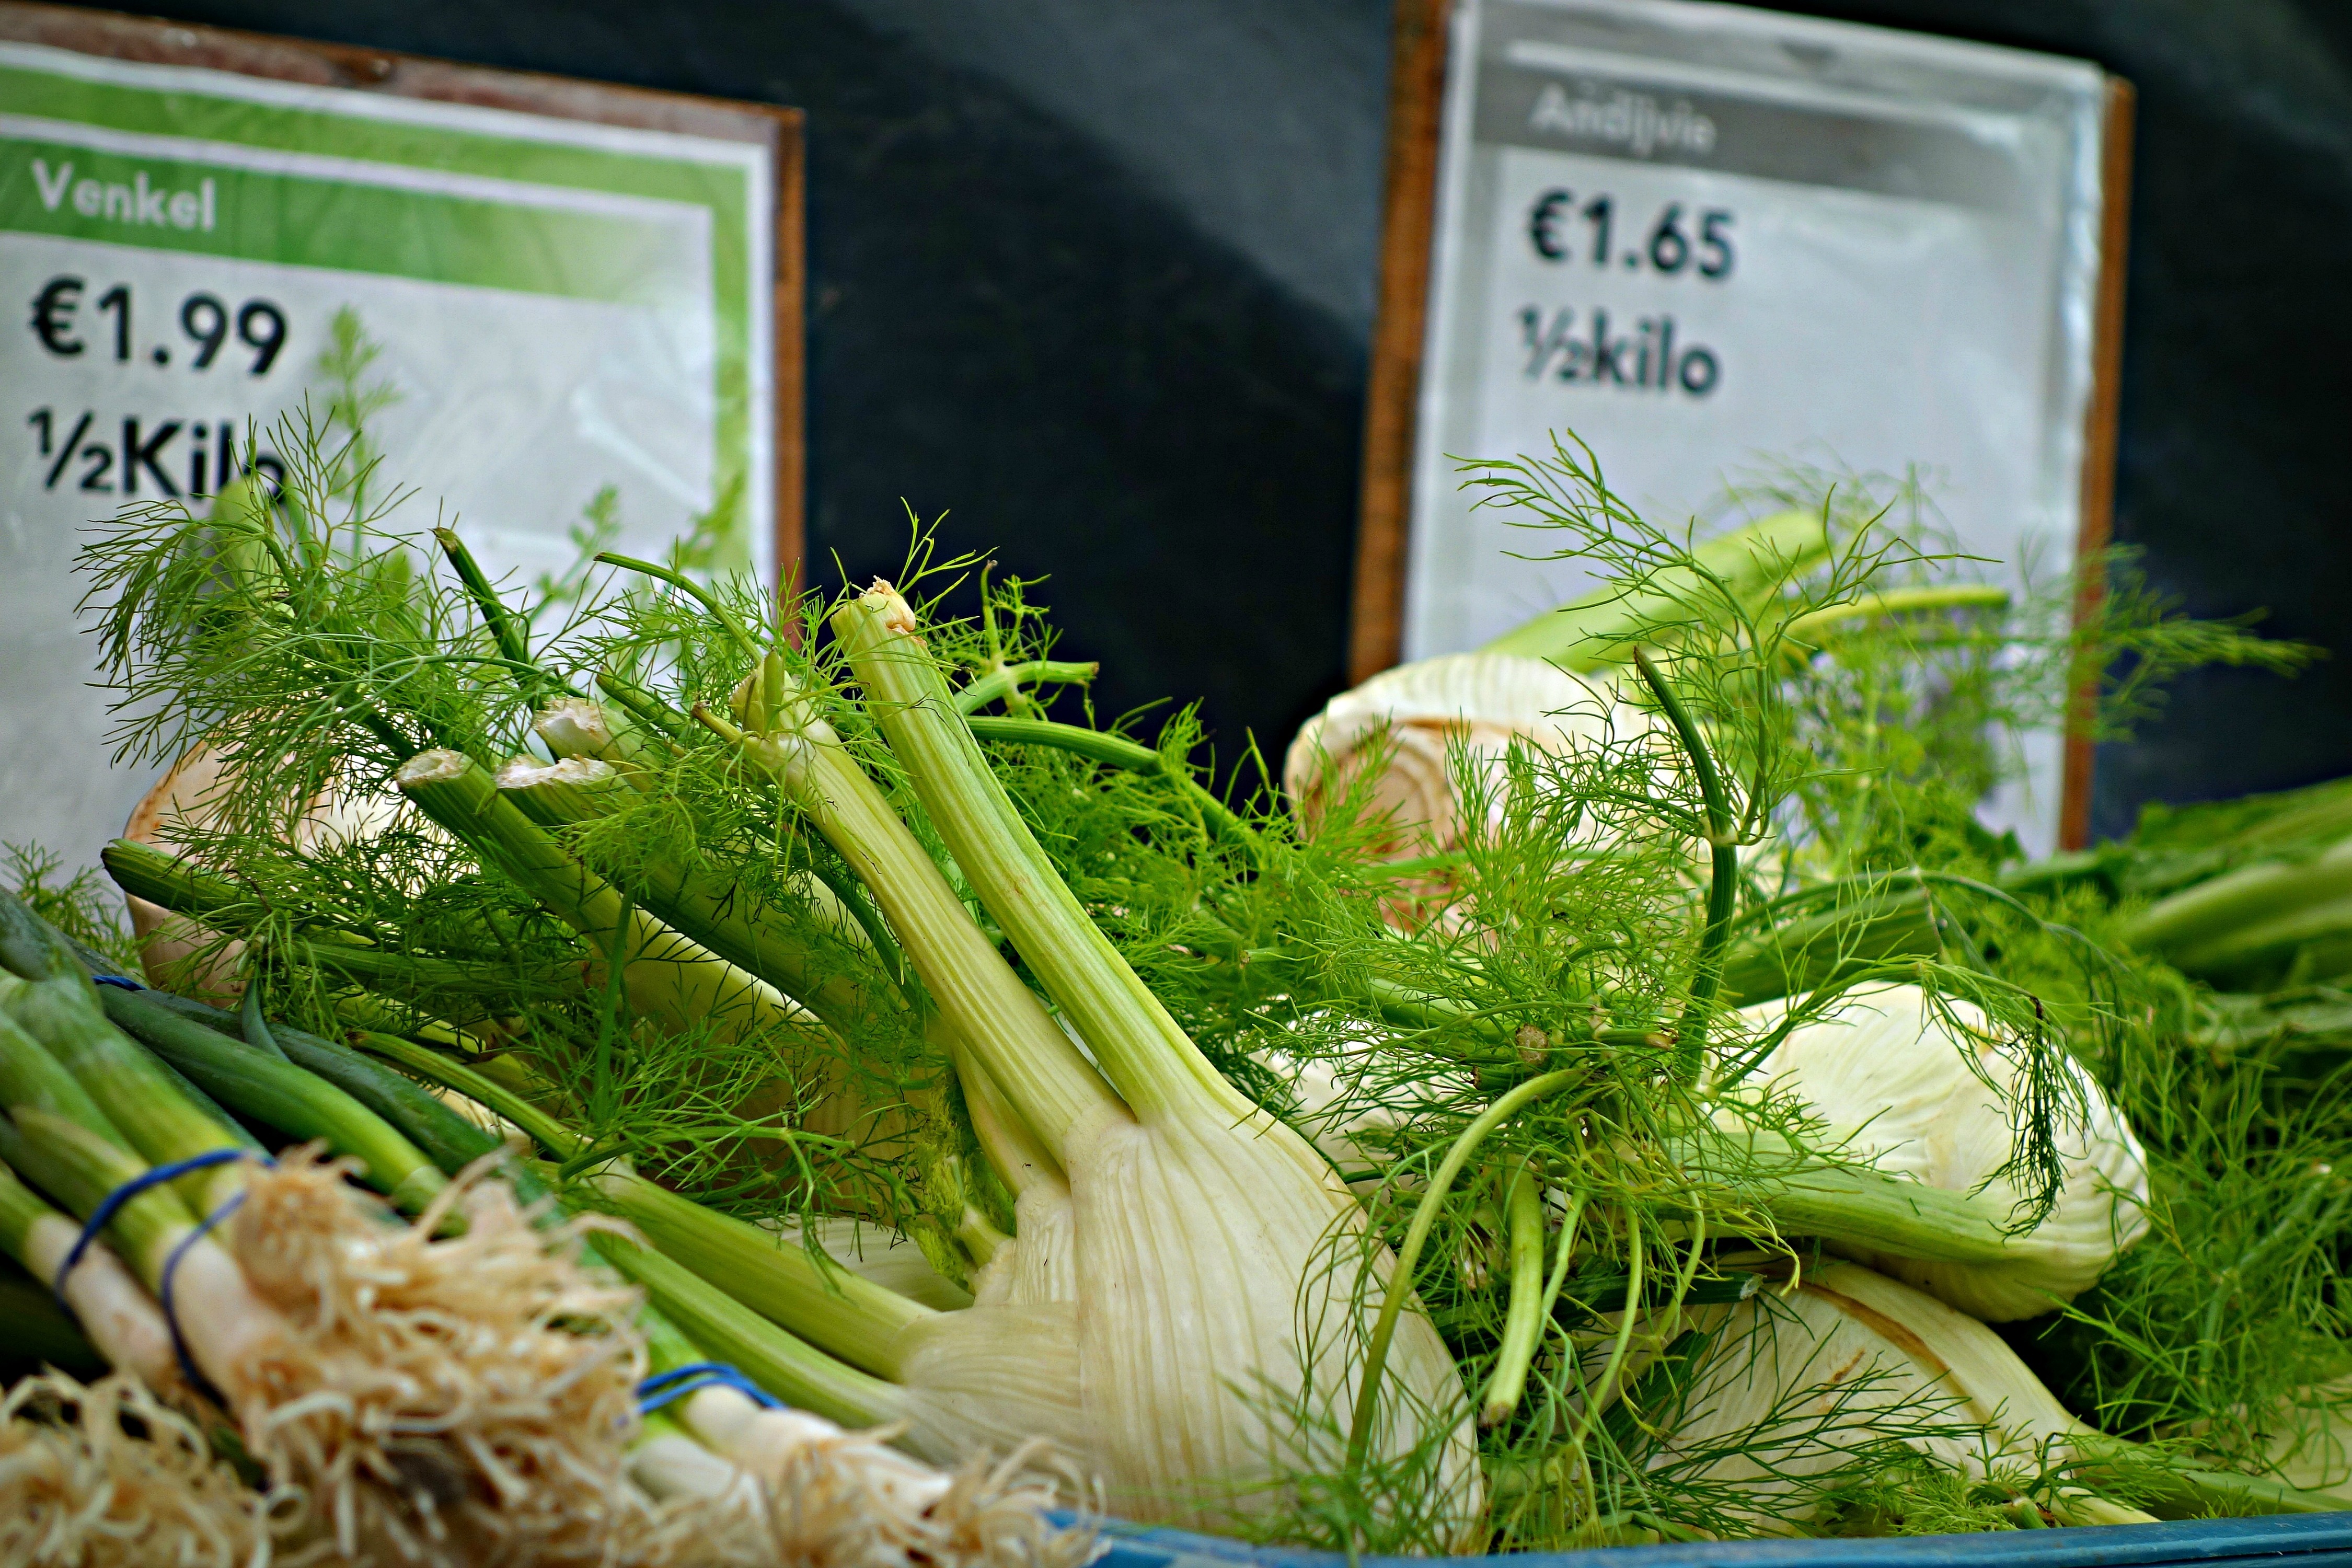
flower, dish, meal, food, green, culinary, herb, produce, vegetable, market, medicine, cuisine, eating, nutrition, vegetarian food, floristry, anise, fennel, foeniculum vulgare, vegetable market, fresh vegetable, fennel bulb, shalott, absinth, brassica rapa